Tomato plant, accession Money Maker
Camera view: bottom (45 deg); turntable rotation: 150 degrees
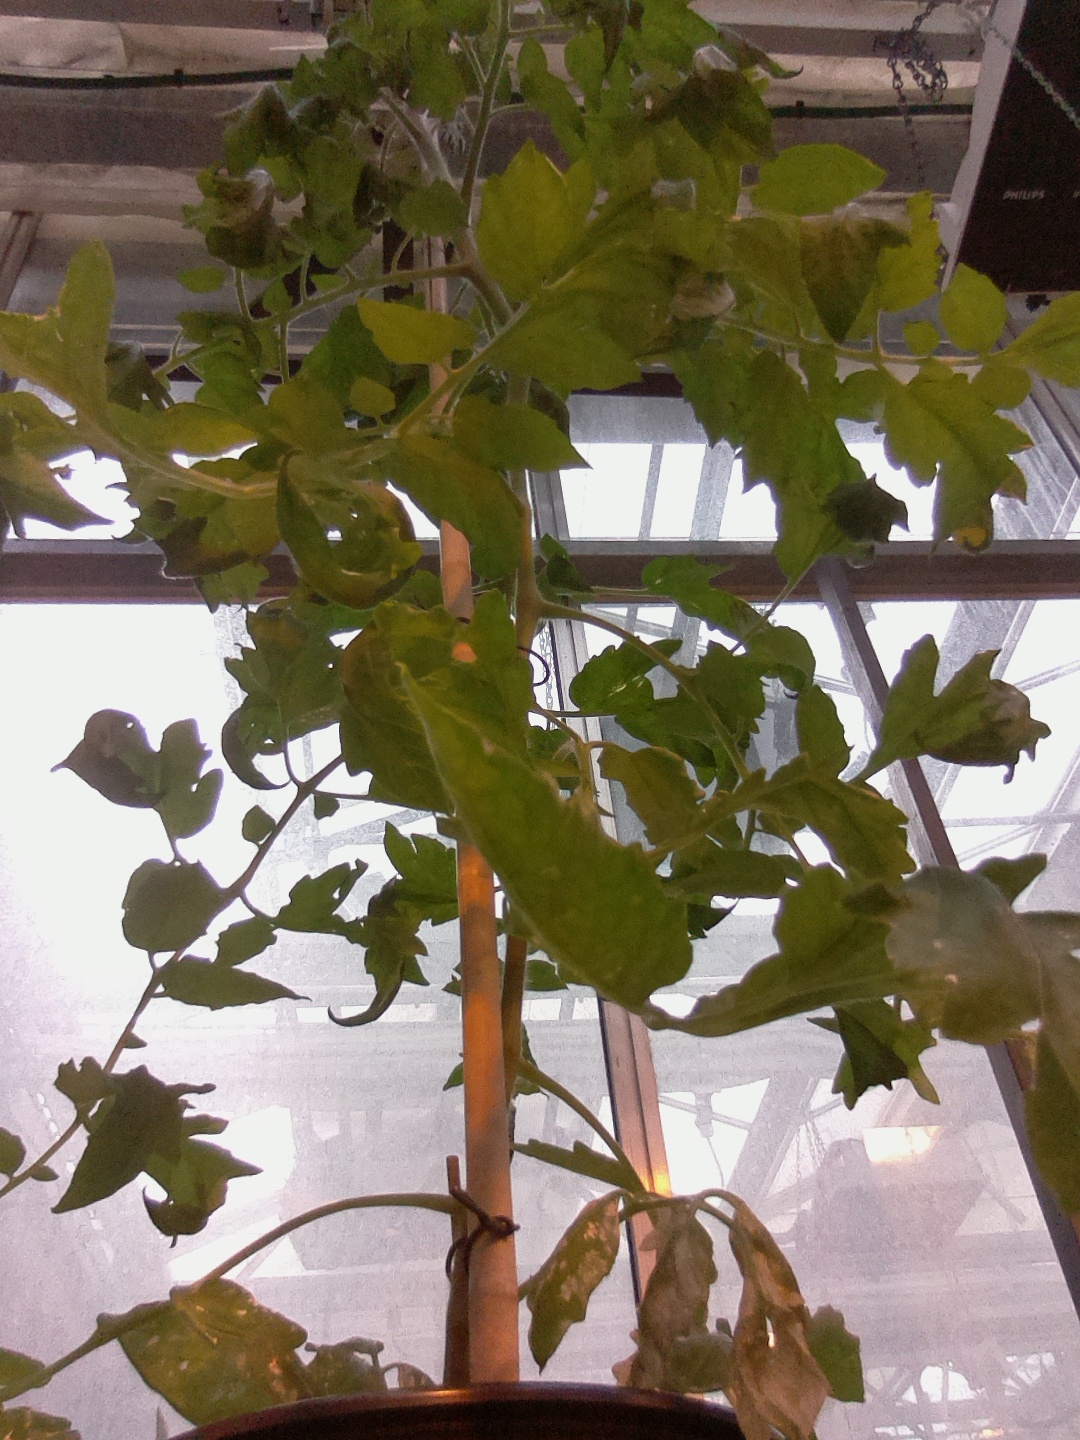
BBCH growth stage 63: 30%-40% of flowers open